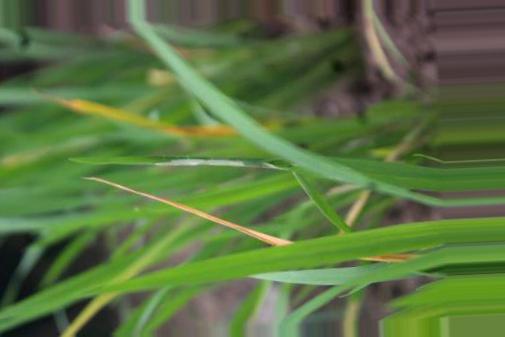
Nhãn: Tungro virus